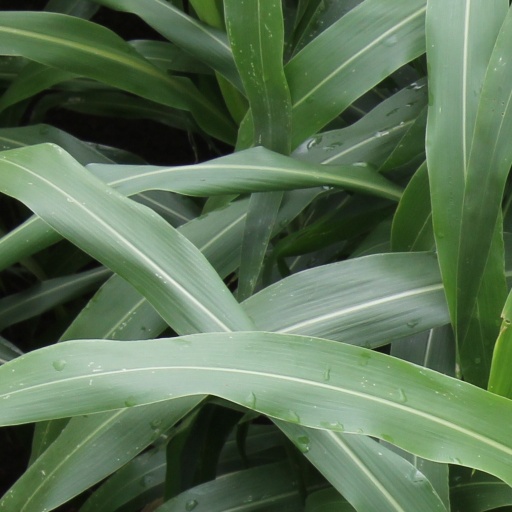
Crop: sorghum